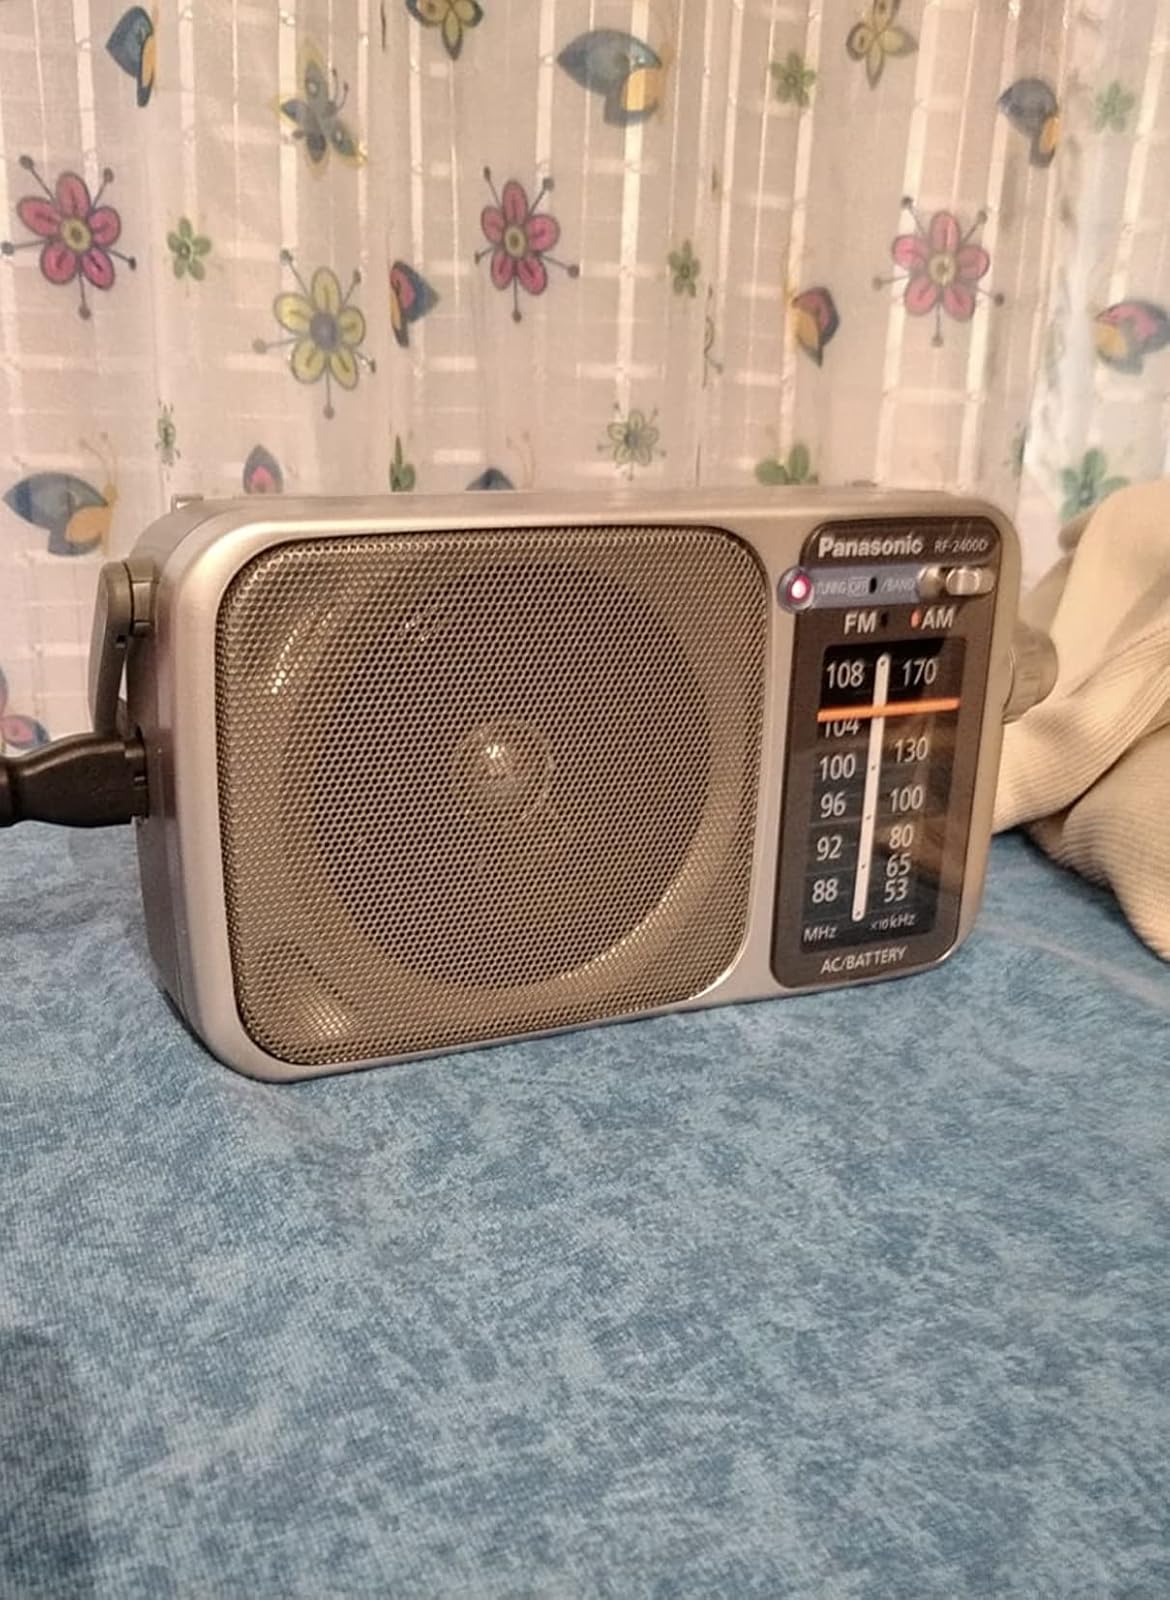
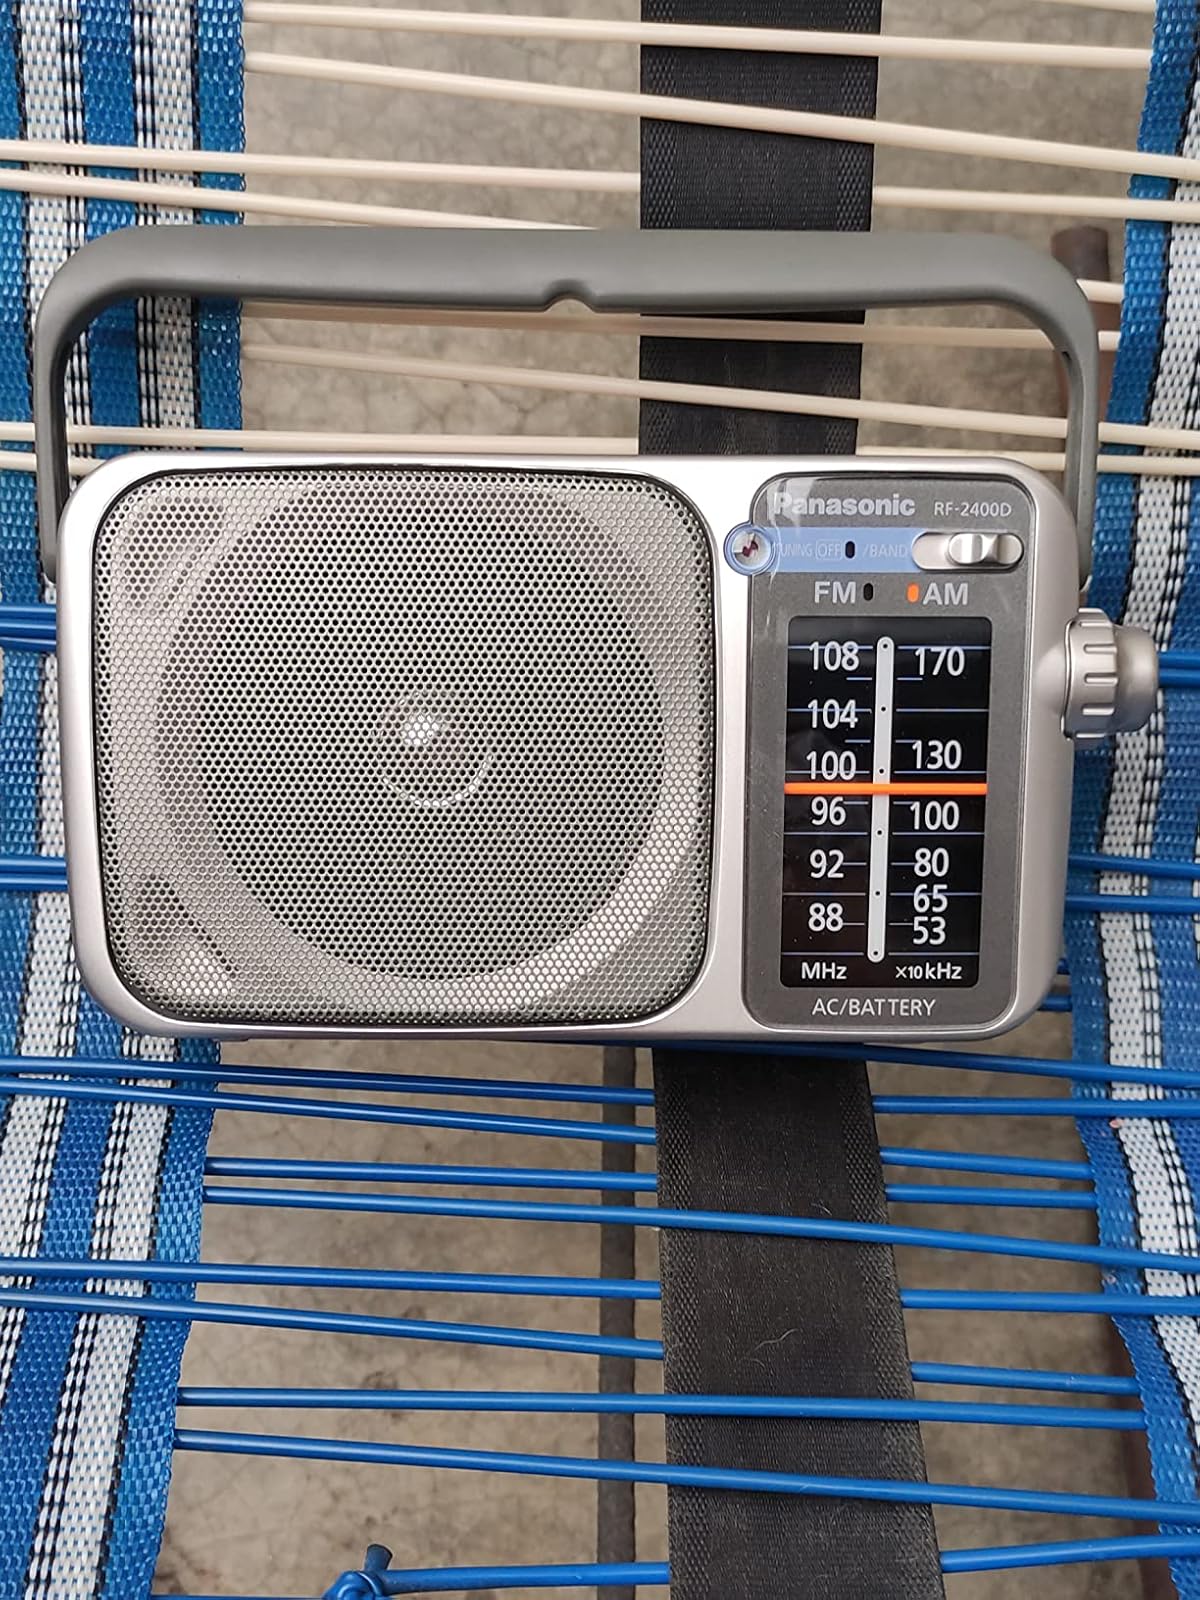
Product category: radio
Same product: yes